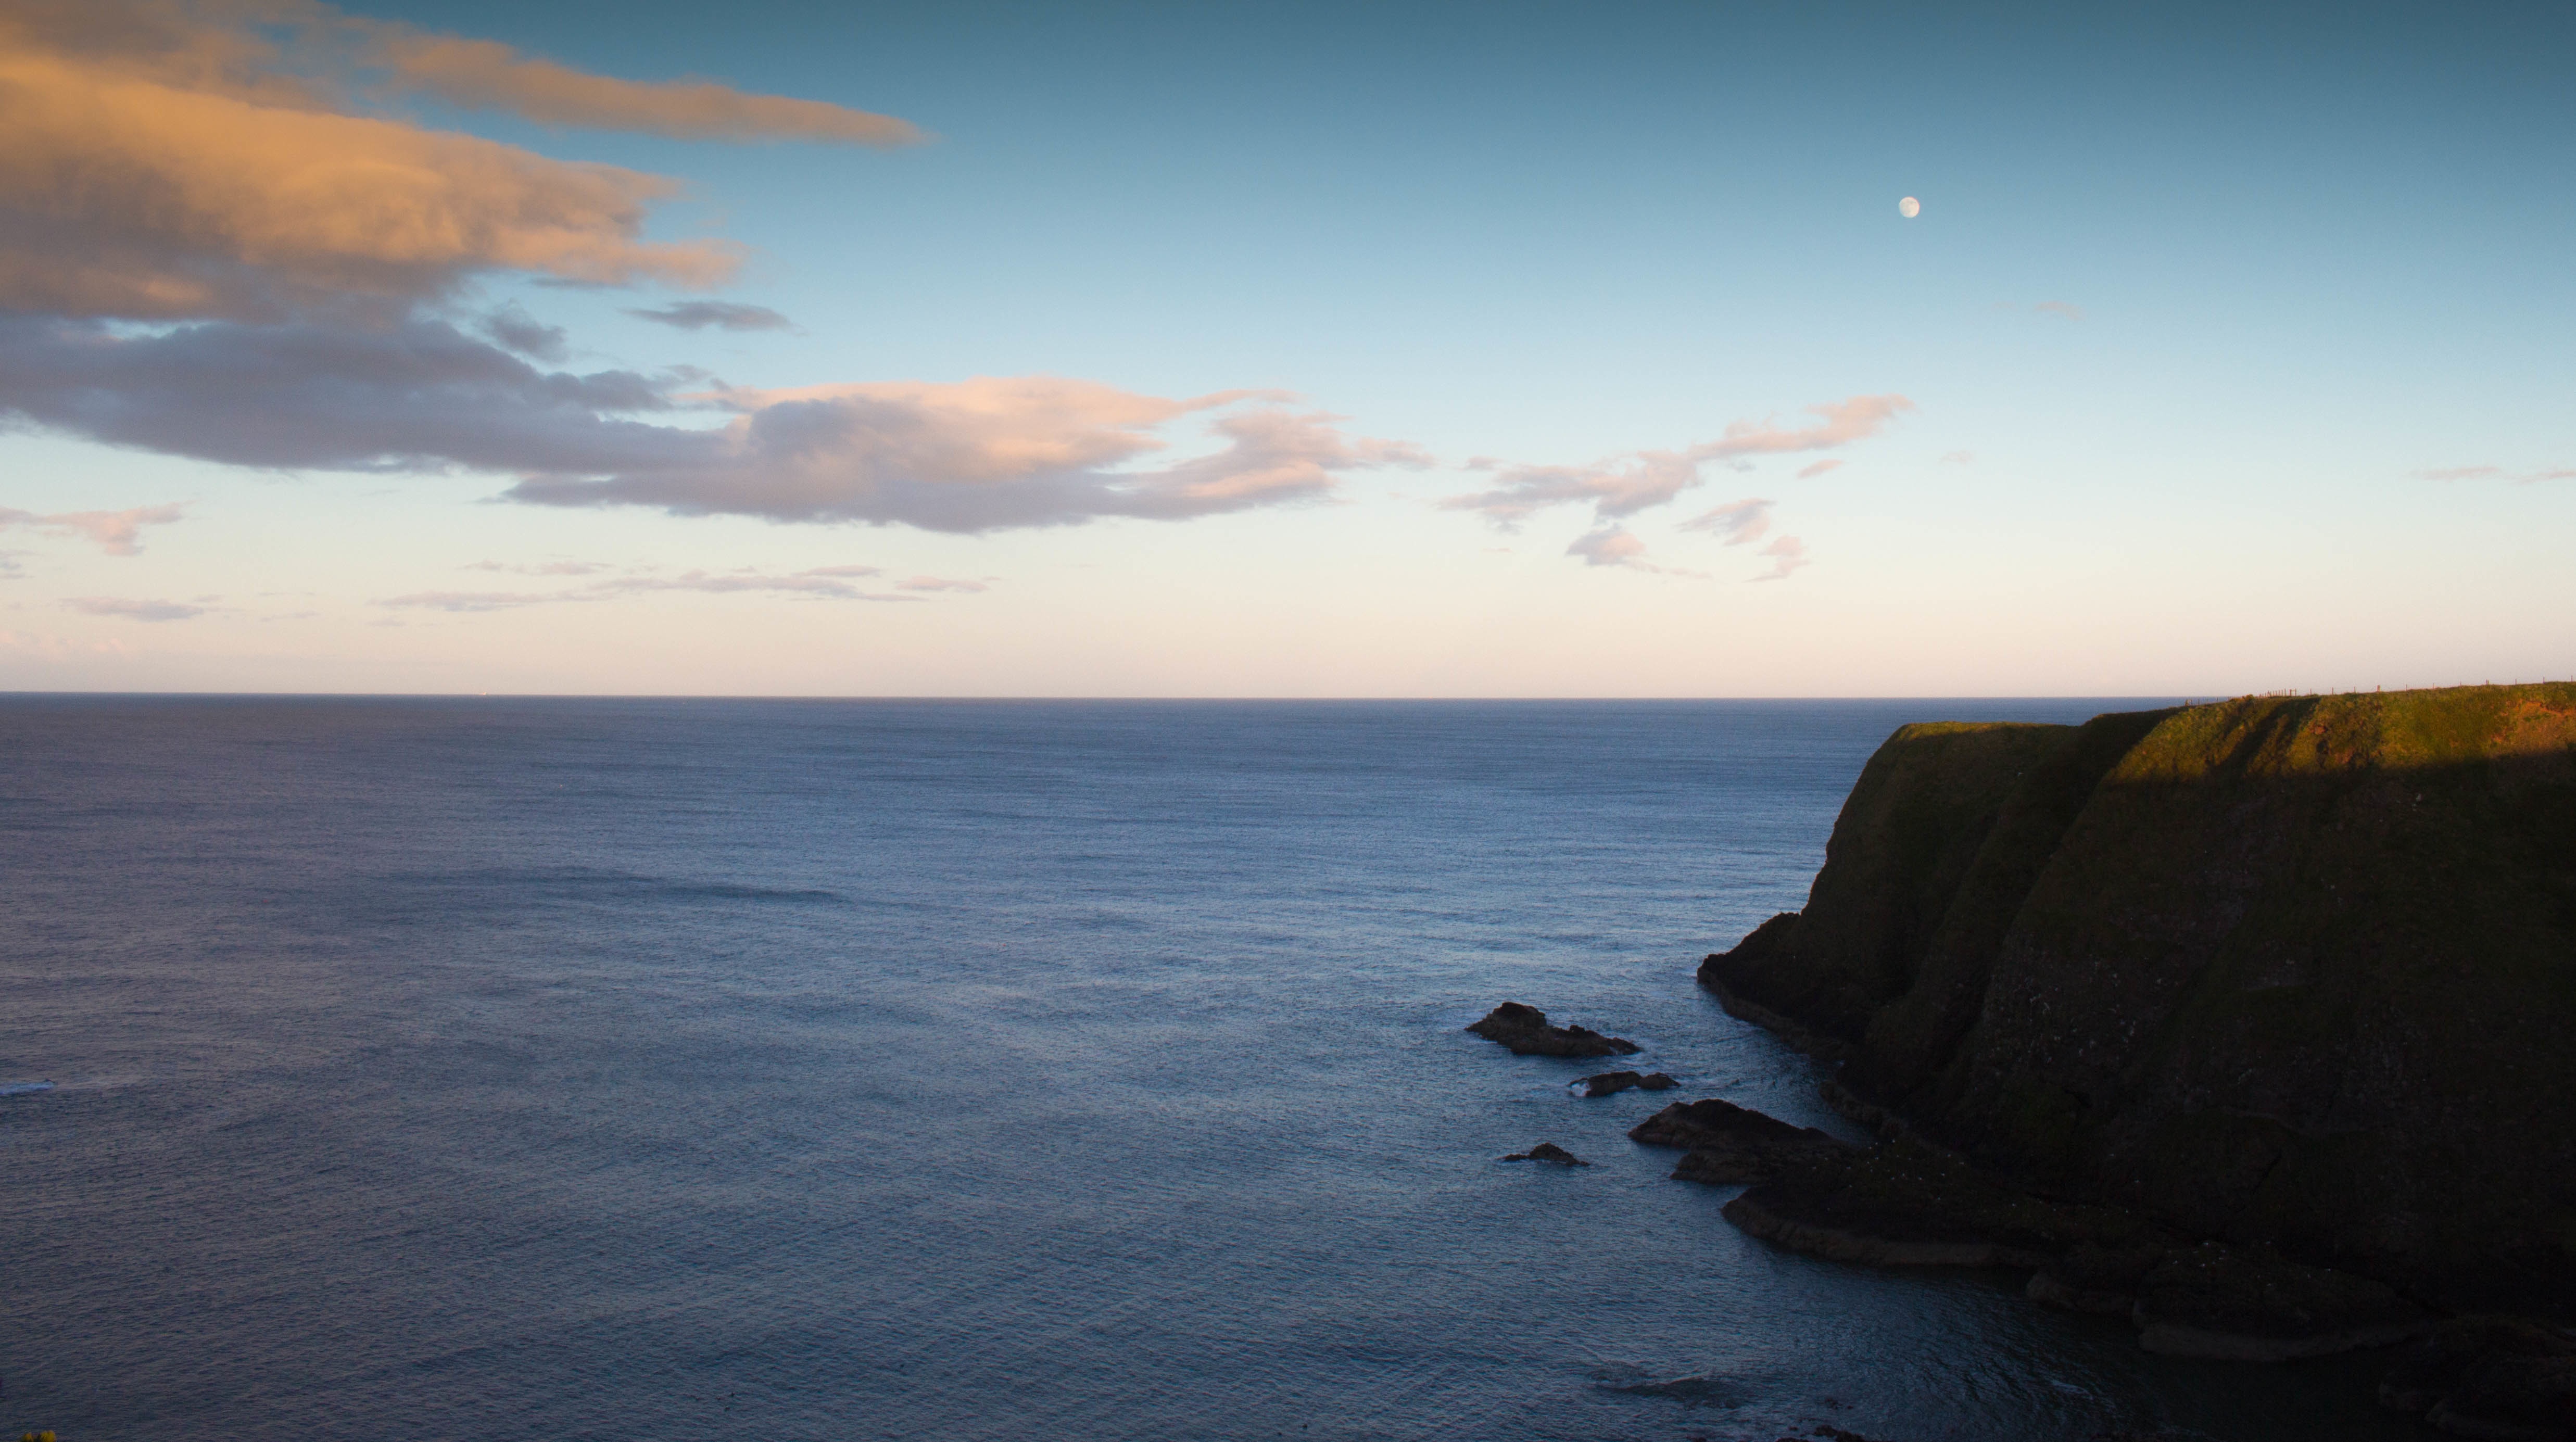
beach, sea, coast, water, sand, rock, ocean, horizon, cloud, sky, sunrise, sunset, sunlight, morning, shore, wave, dawn, cliff, dusk, evening, reflection, bay, terrain, body of water, cape, wind wave